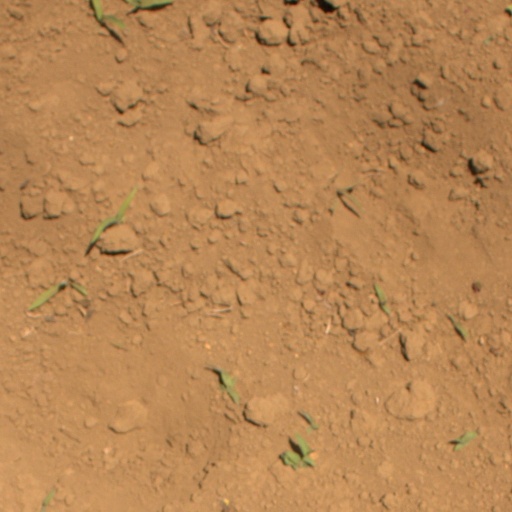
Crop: Jerusalem artichoke